2010 Bahrain Grand Prix

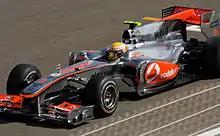
Lewis Hamilton finished behind the two Ferrari drivers in third position.

The first round of pit stops also proved to be the only round of stops, with Vettel stretching out enough of a lead to prevent the Ferraris from leap-frogging them. Elsewhere, good work from the McLaren crew allowed both their drivers to gain a place in the stops; Hamilton on Rosberg, and Jenson Button on Webber. The list of retirements grew on lap 23 when Pedro de la Rosa in the second BMW Sauber was also struck by a hydraulic issue.